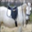
Label: horse